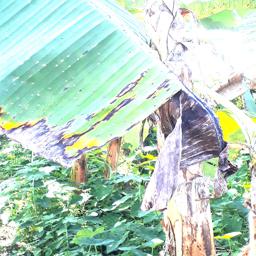
Label: BLACK SIGATOKA